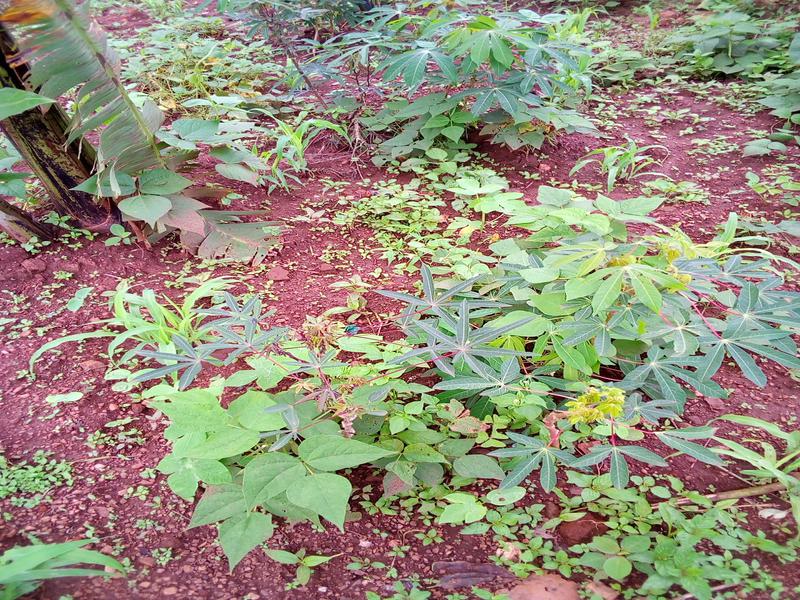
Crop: cassava
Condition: healthy